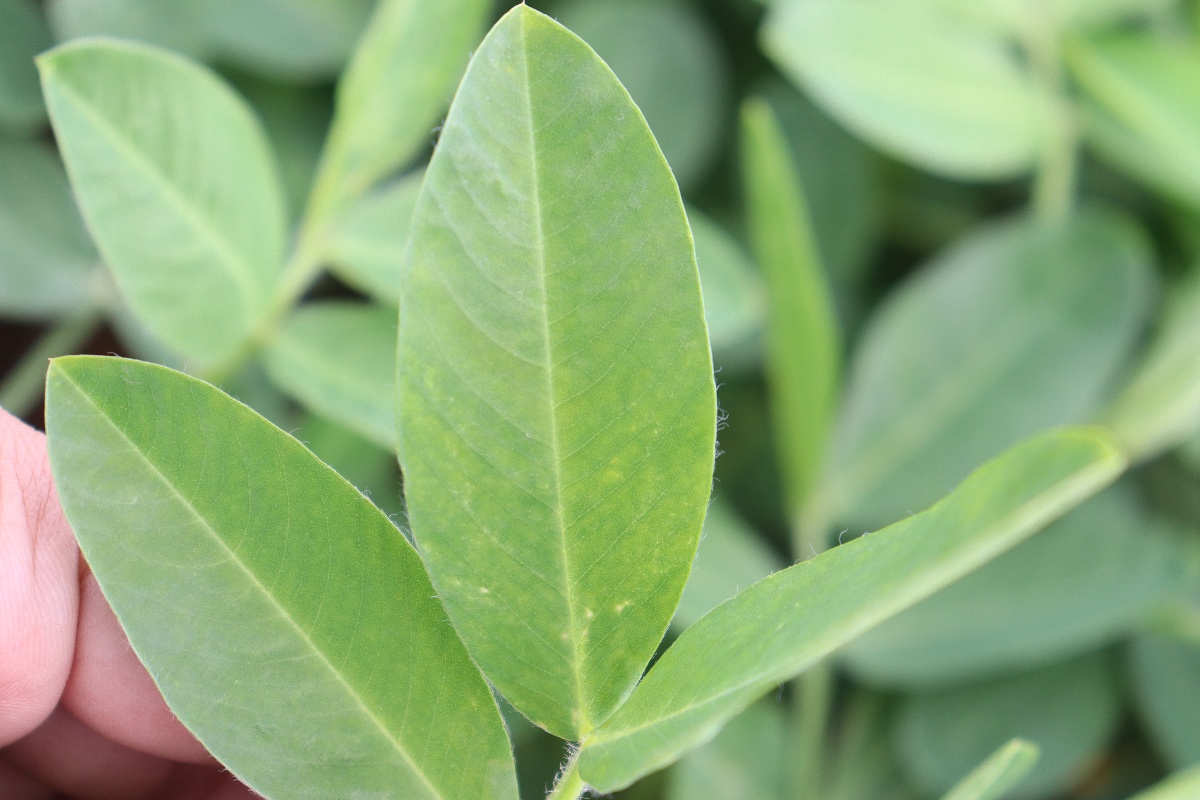
Label: healthy leaf